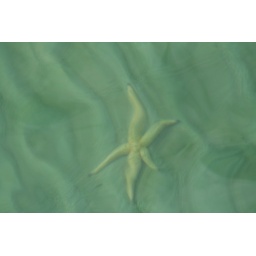
This is a star fish.....duh....But it was down about four feet in the water!! That is how clear the water is.